Joost van den Vondel

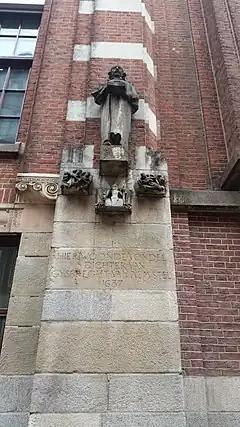
Vondel's statue at the Warmoestraat by Gerarda Rueter. The house where Vondel lived for many years no longer exists and to commemorate him a statue has been erected.

Joost van den Vondel the Elder managed to acquire Dutch citizenship, which enabled him to set up a business, on 27 March 1597, and he became a silk merchant on the Warmoesstraat. Amsterdam at the time was in the process of taking over the position of Antwerp as the most important trading centre of the Low Countries and was soon becoming the wealthiest city of the Dutch Republic. In part this was made possible by the enormous influx of migrants, chiefly from the Southern Netherlands (roughly 60.000 to 80.000 people migrated from the south to Amsterdam, on a population of around 115.000 in 1622). These migrants brought their own (literary) culture, especially the Chamber of rhetoric - a literary society that occupied an important place in the culture of the Low Countries - would prove to be vital for the (literary) upbringing of Vondel.